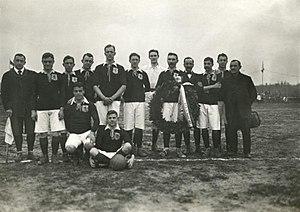
John Howcroft était un arbitre anglais de football des années 1900 et 1910.